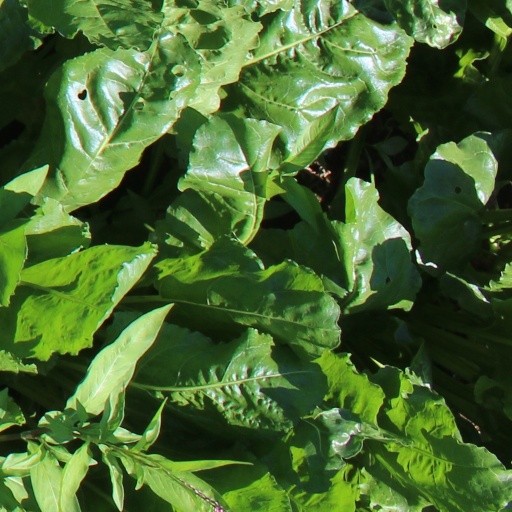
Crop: sugar beet